Richard Stapledon

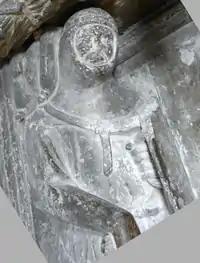
Sir Richard de Stapledon, detail from his effigy in Exeter Cathedral

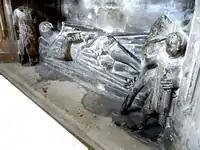
Monument and effigy of Sir Richard de Stapledon, dressed as an armed knight, Exeter Cathedral. The cross-legged posture is supposed to denote a crusader

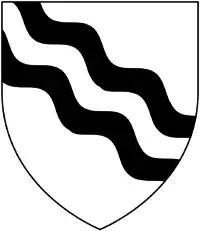
Arms of Stapledon: "Argent, two bends undée sable"

Sir Richard Stapledon (died 1326) was an English judge and politician, the elder brother of Walter Stapledon (died 1326), Bishop of Exeter. His effigy and monument survive in Exeter Cathedral.